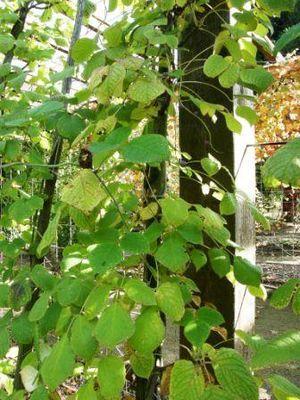
Sinofranchetia est un genre monospécifique de plantes de la famille des Lardizabalacées, endémique de Chine.